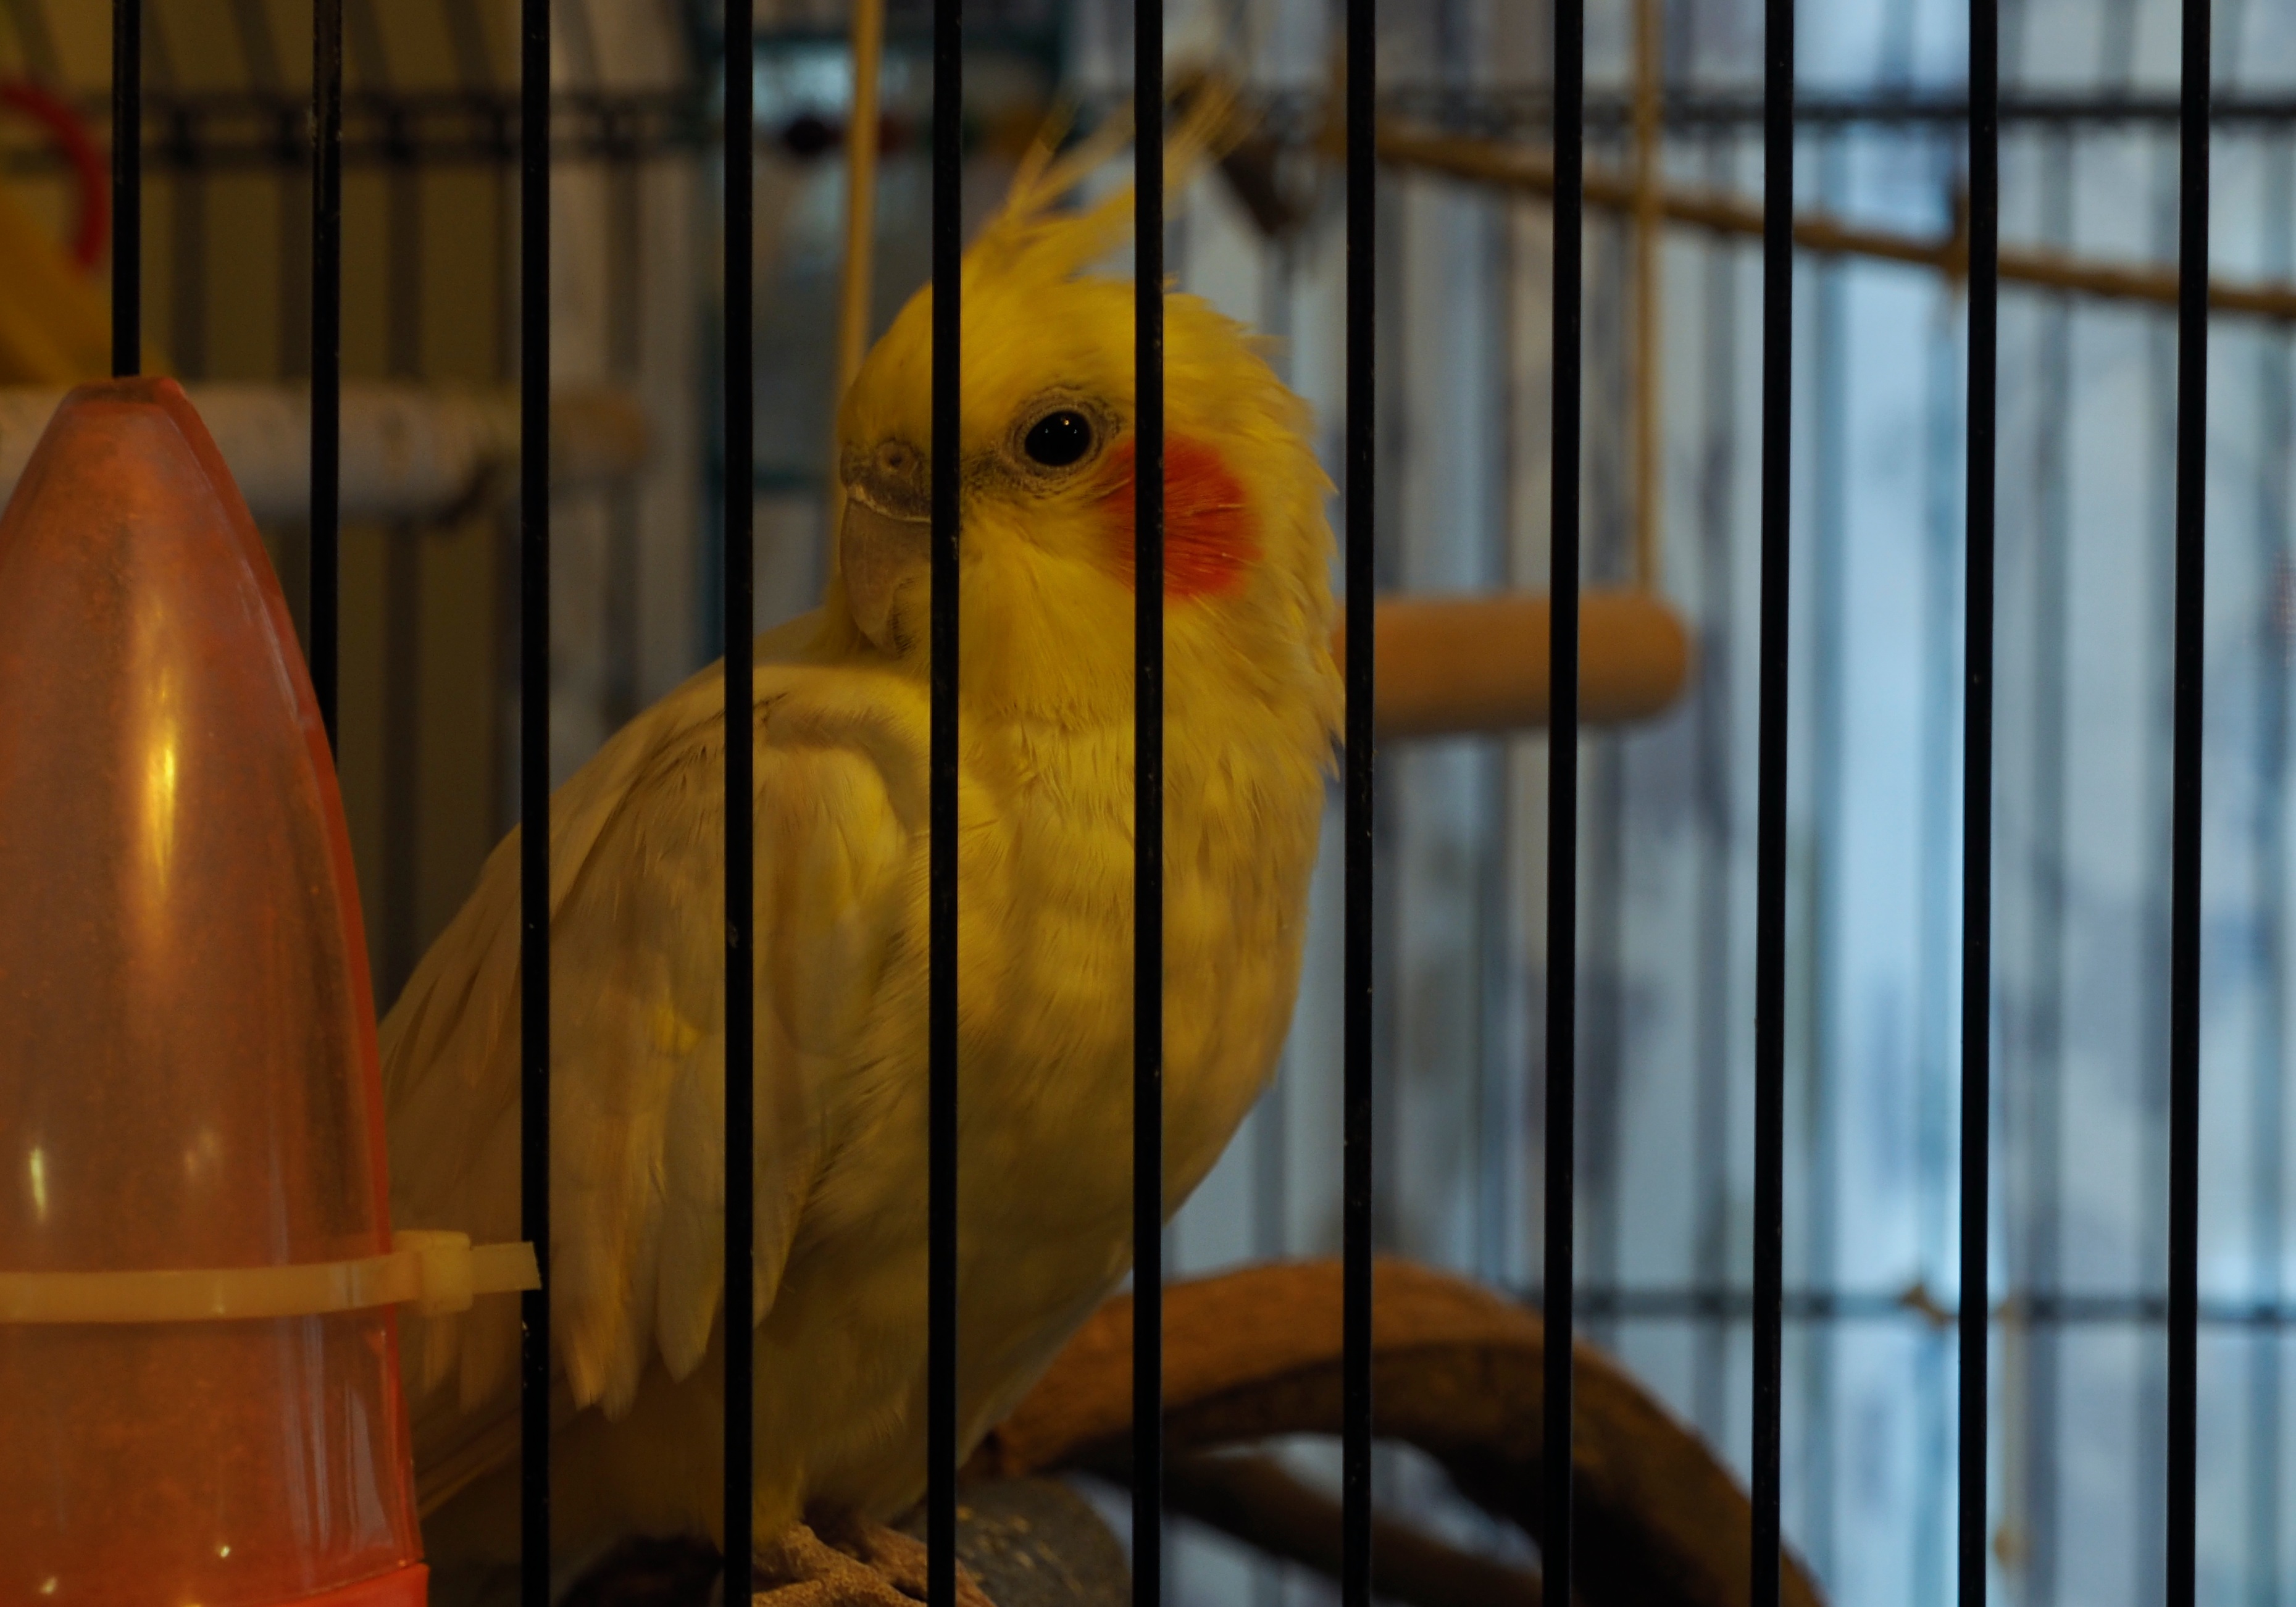
bird, beak, color, yellow, fauna, lovebird, vertebrate, parrot, finch, perching bird